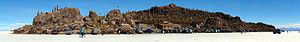
SVP, rendez cette description accessible à tous en la traduisant dans plusieurs langues.